Death by sawing

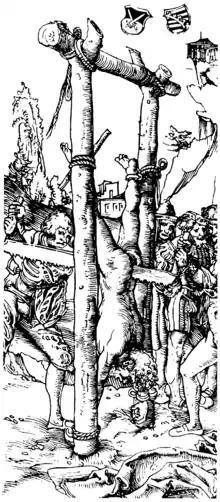
Illustration by Lucas Cranach the Elder of St. Simon sawn in two

According to the "Acta Sanctorum", after his wife's death in the age of Domitian, Conus went with his 7-year-old son into a desert. He destroyed several pagan idols in Cogni, Asia Minor (Anatolia). When caught, he and his son were tortured by starvation and fire, and were finally put to the saw, praying while they died.